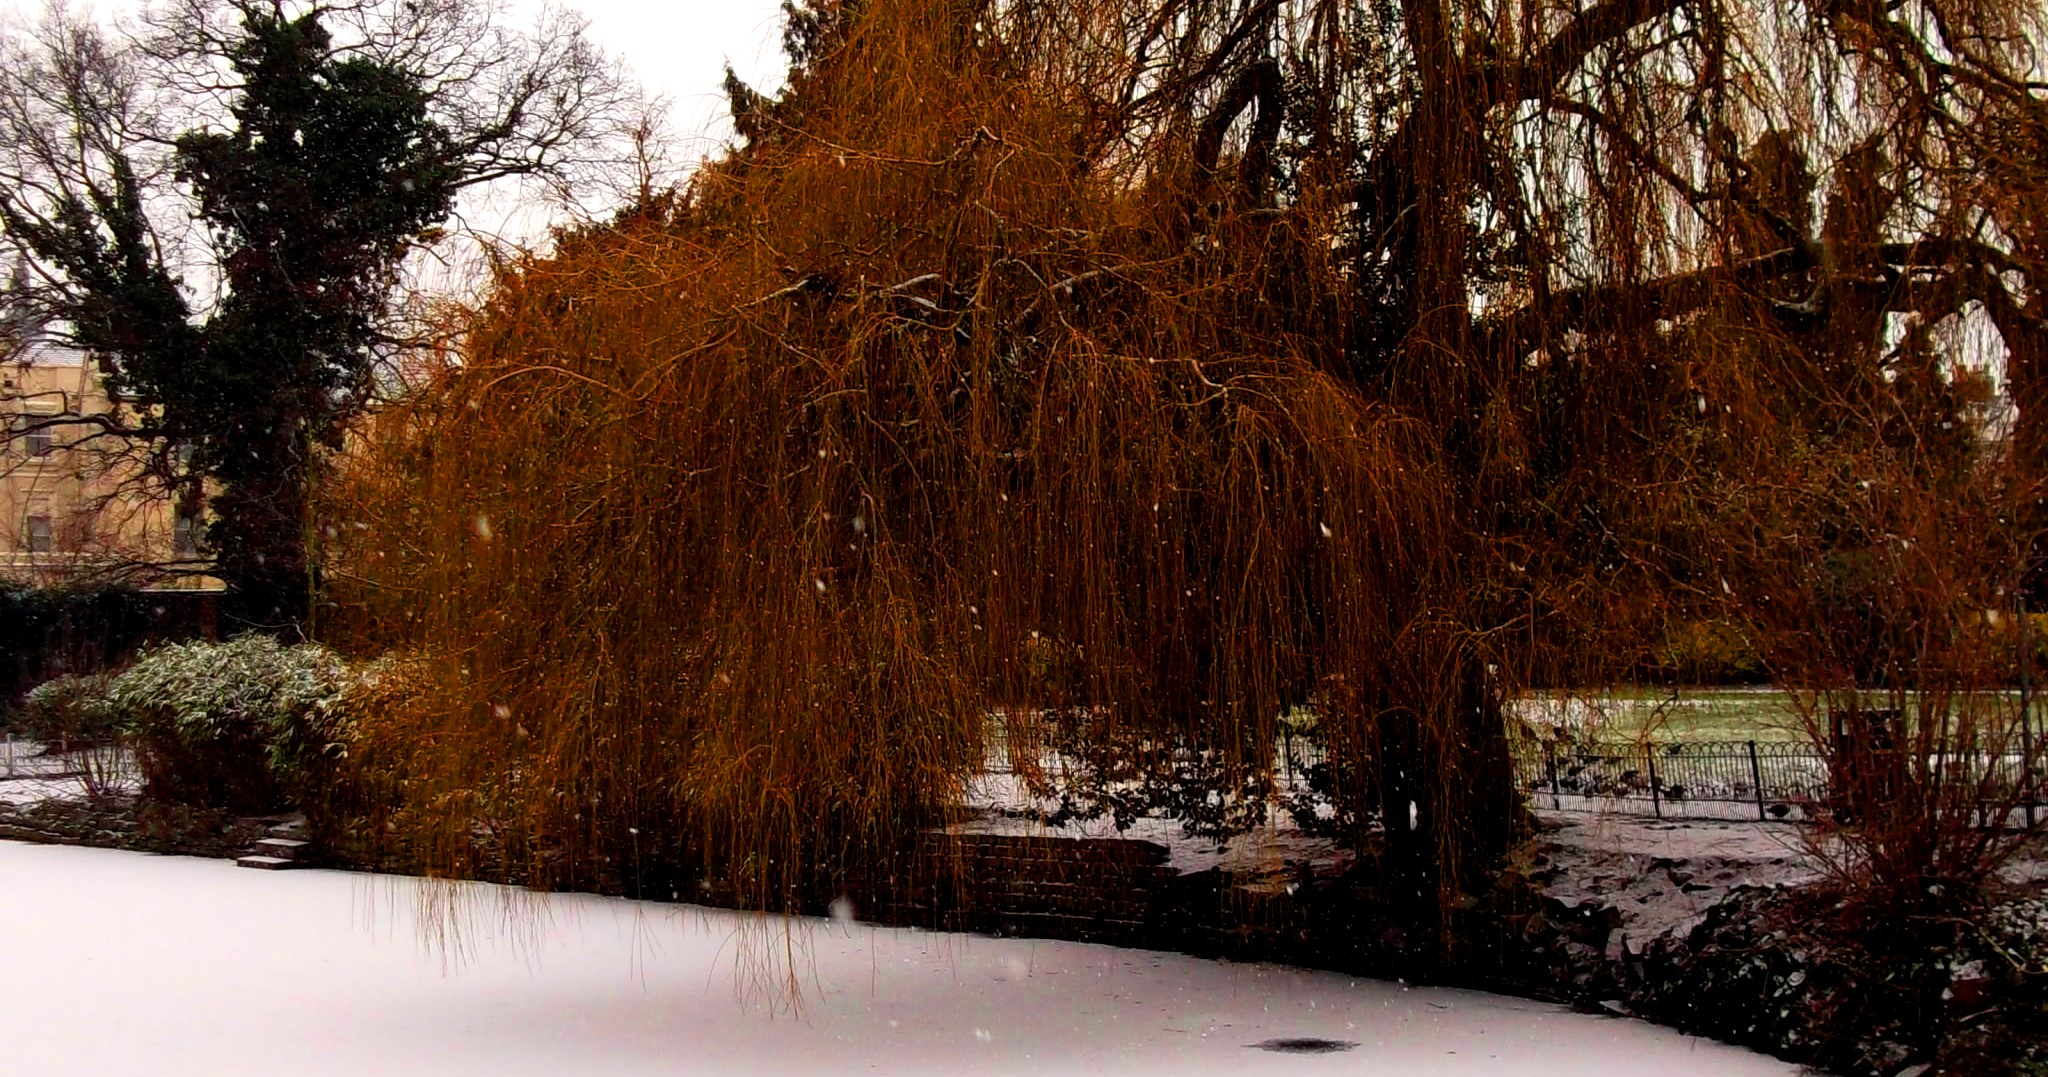
tree, forest, branch, snow, winter, plant, leaf, frost, reflection, autumn, weather, season, woodland, woody plant